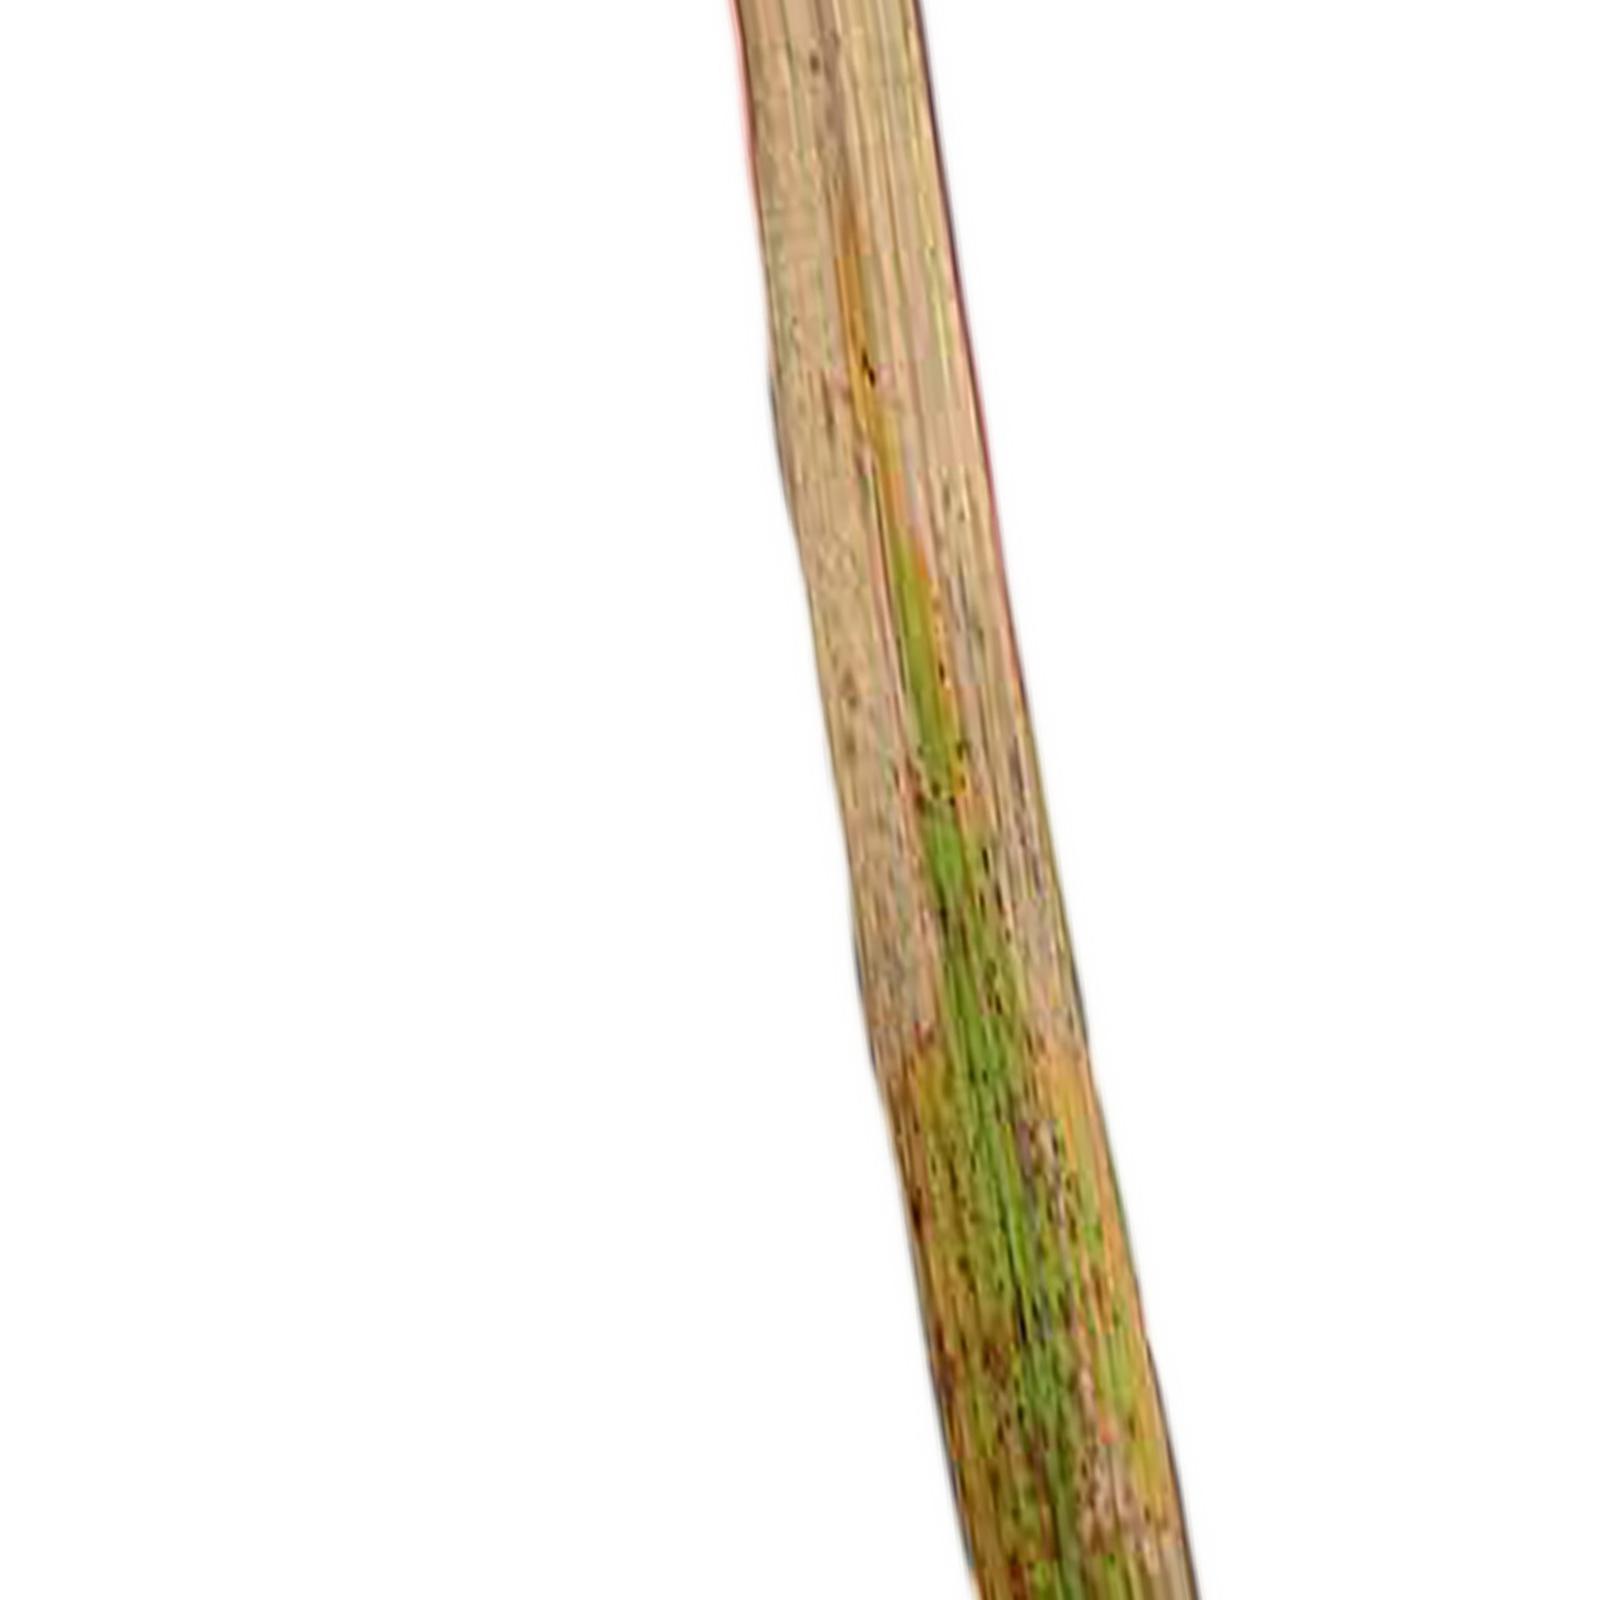
Nhãn: Bệnh Cháy lá ( Leaf scald )